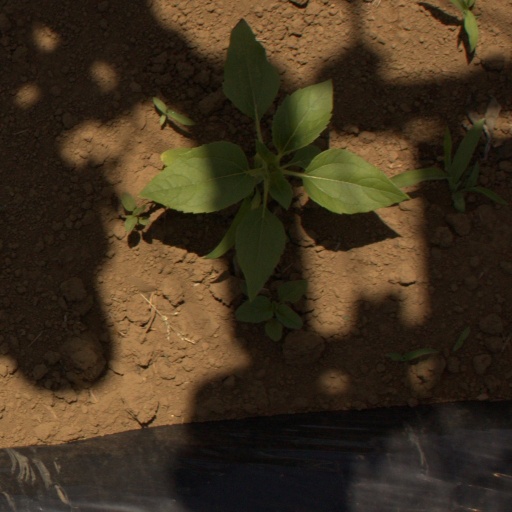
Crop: Jerusalem artichoke